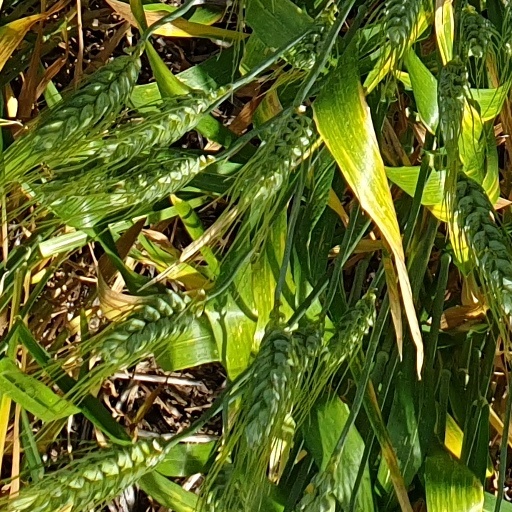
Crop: wheat